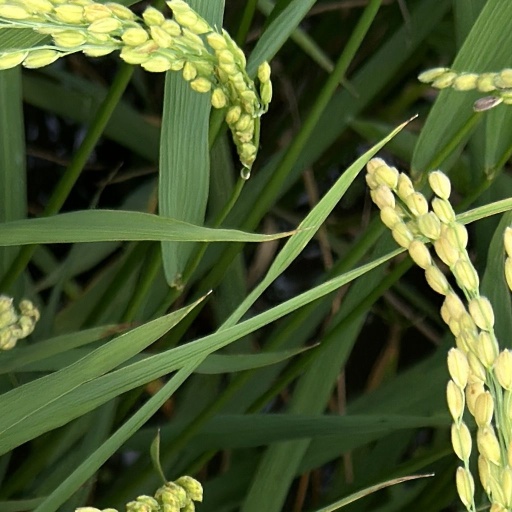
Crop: rice